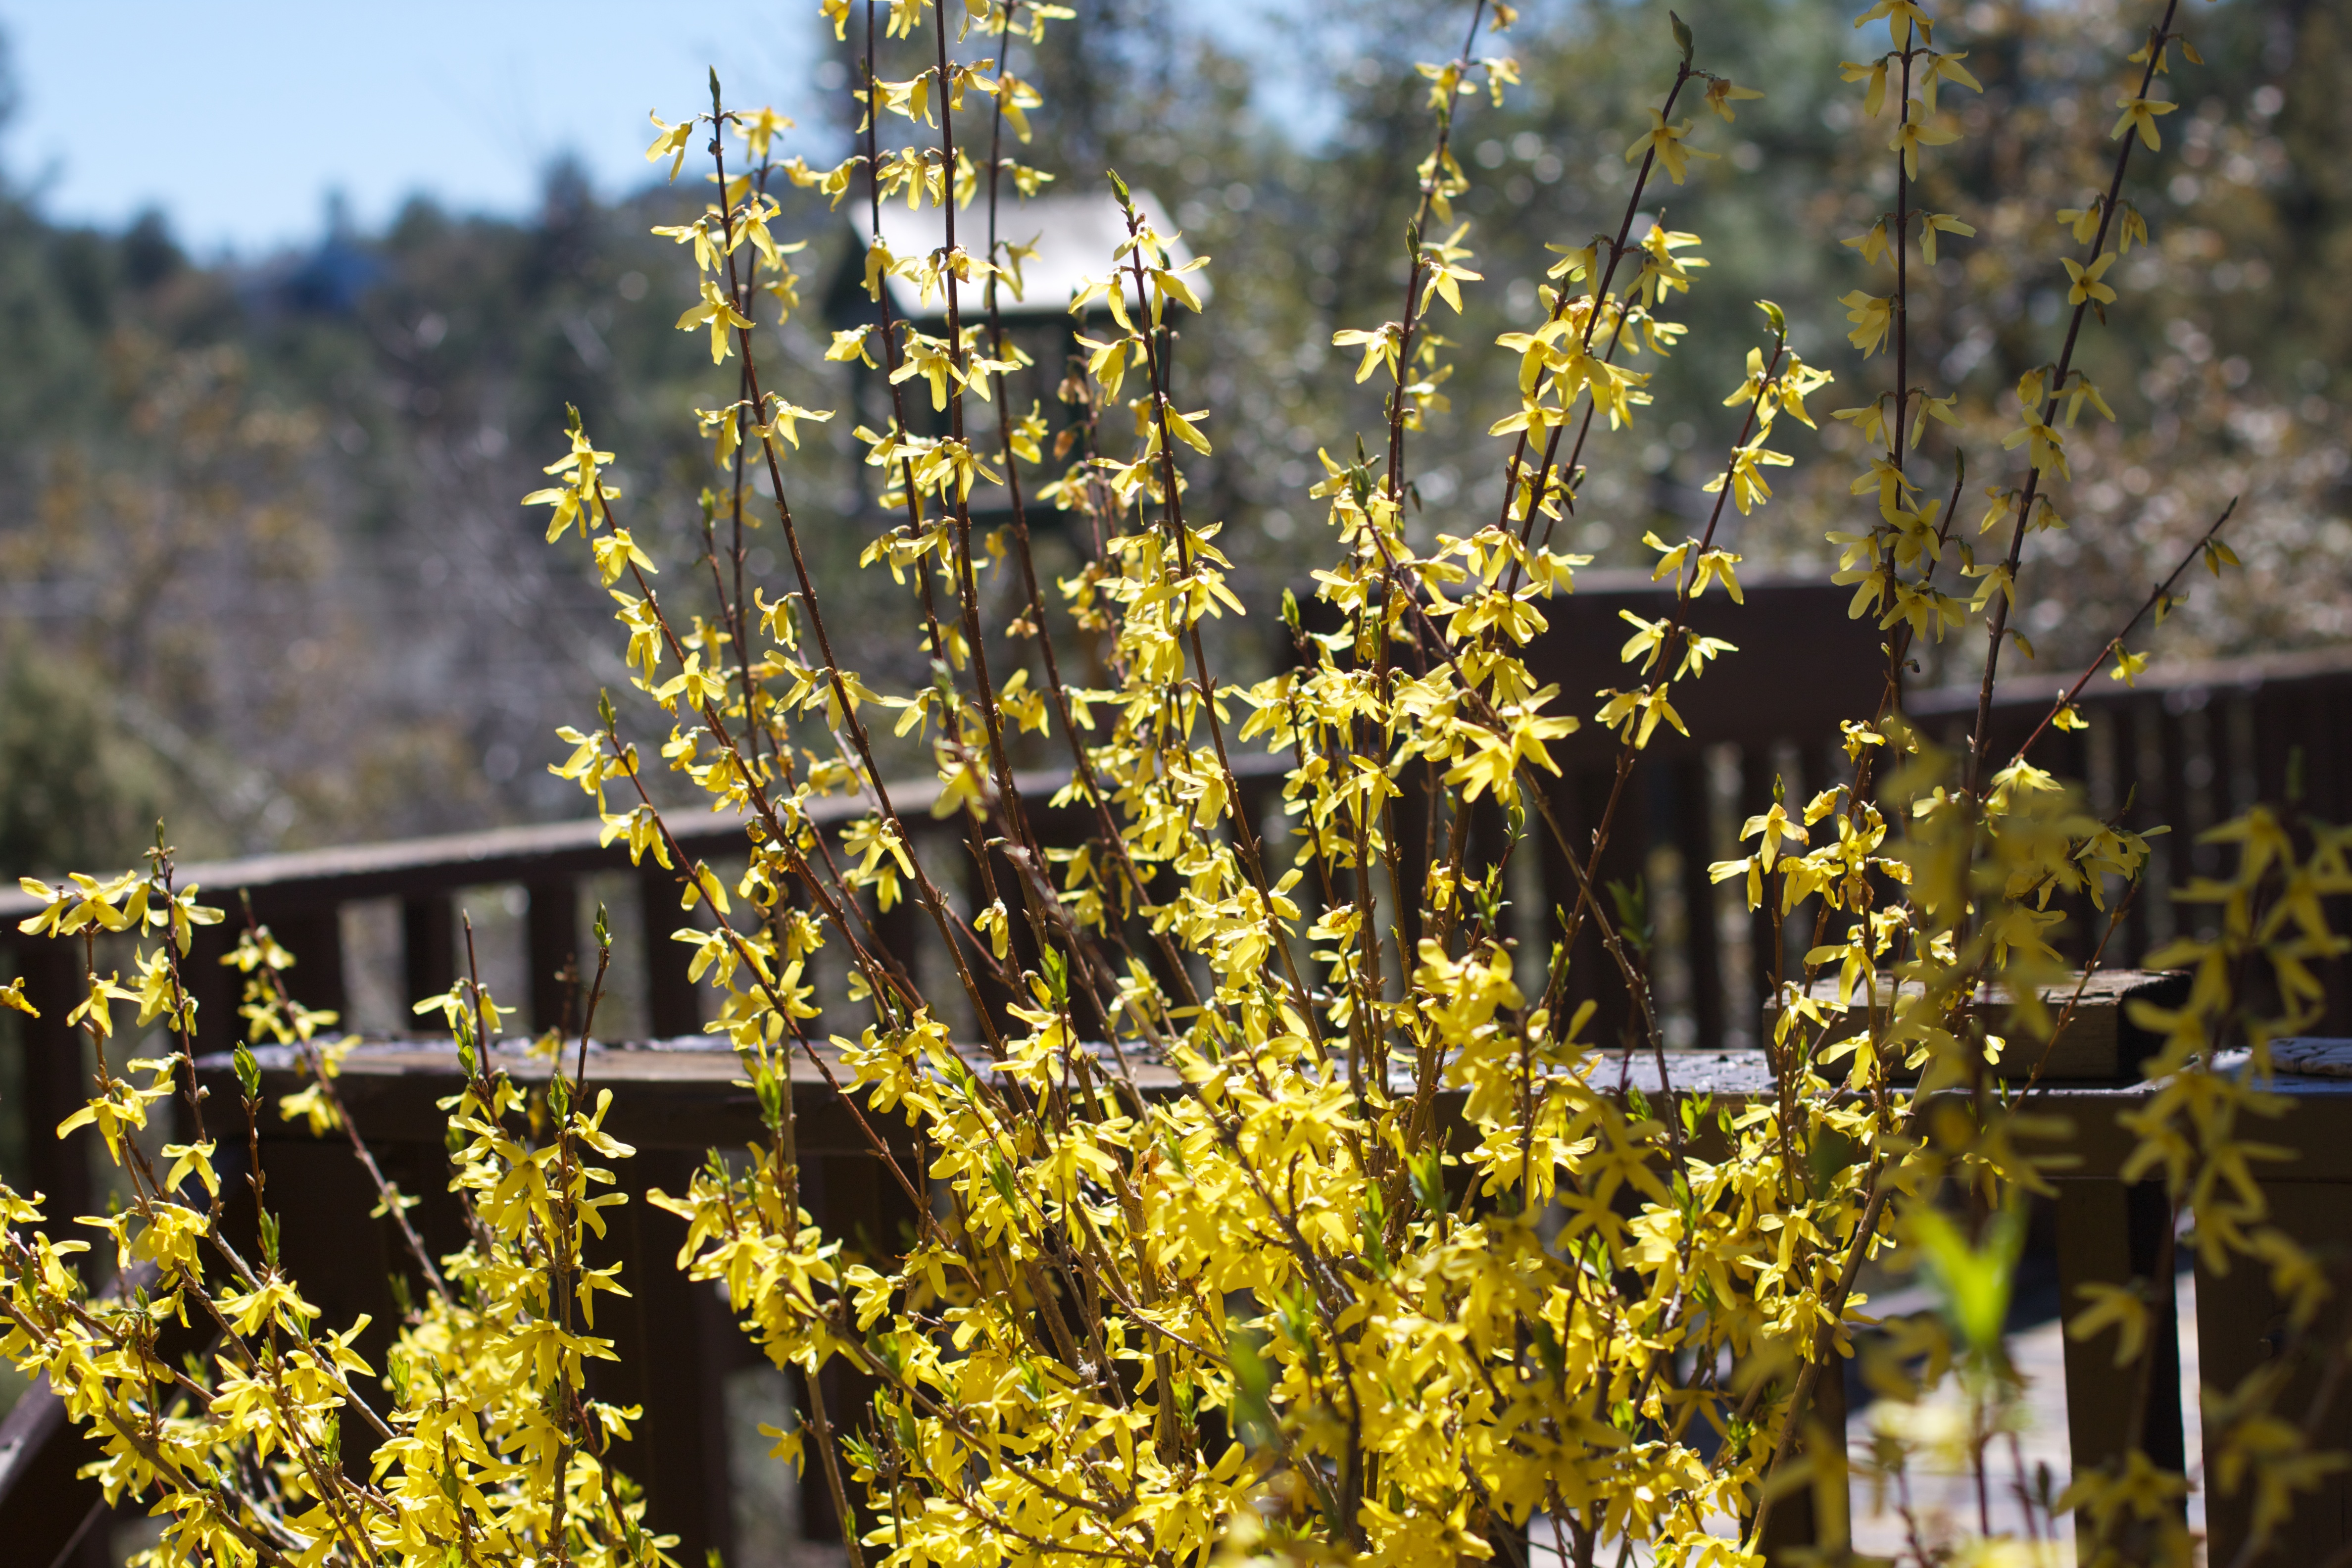
tree, branch, blossom, plant, flower, food, produce, flora, wildflower, shrub, flowering plant, woody plant, land plant